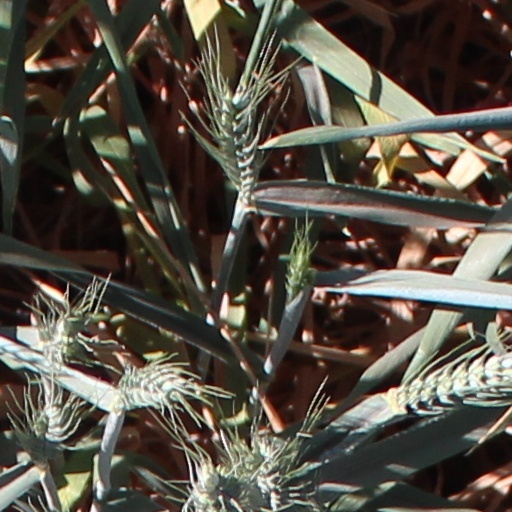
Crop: wheat